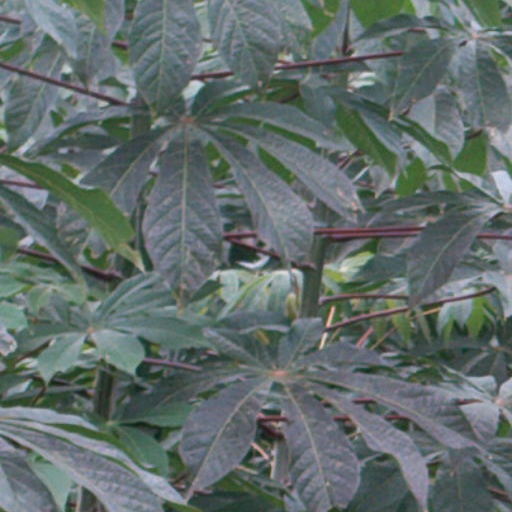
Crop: cassava